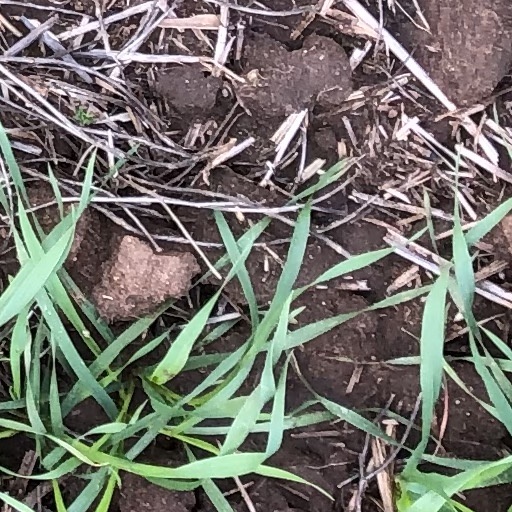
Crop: wheat